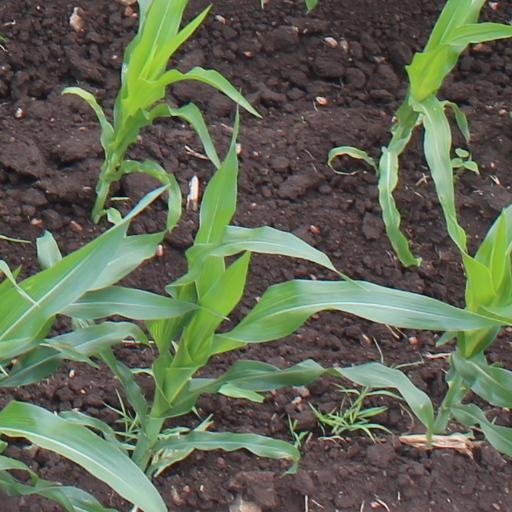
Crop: maize; corn